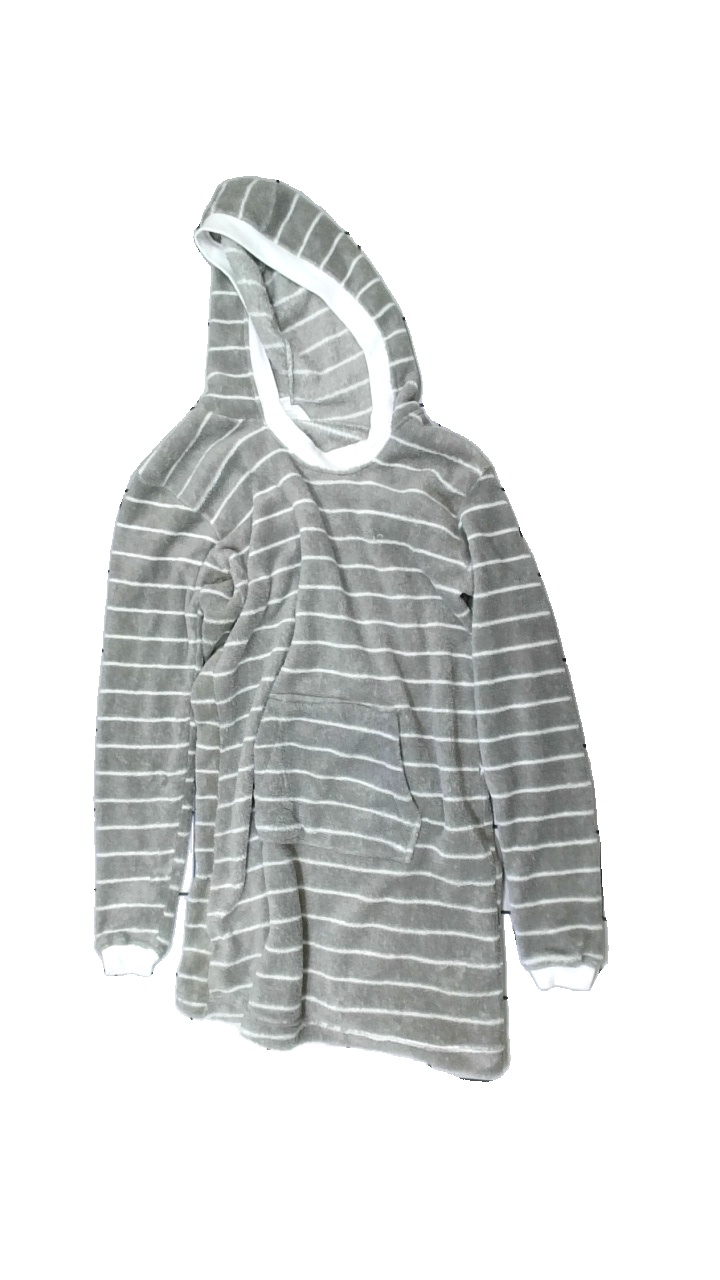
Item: Hoodie (Ladies)
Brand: Loungeview
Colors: Grey, White
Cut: Loose, C-collar
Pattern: Striped
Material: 100% polyester
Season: All
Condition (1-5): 2
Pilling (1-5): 2
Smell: Minor
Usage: Recycle
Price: <50